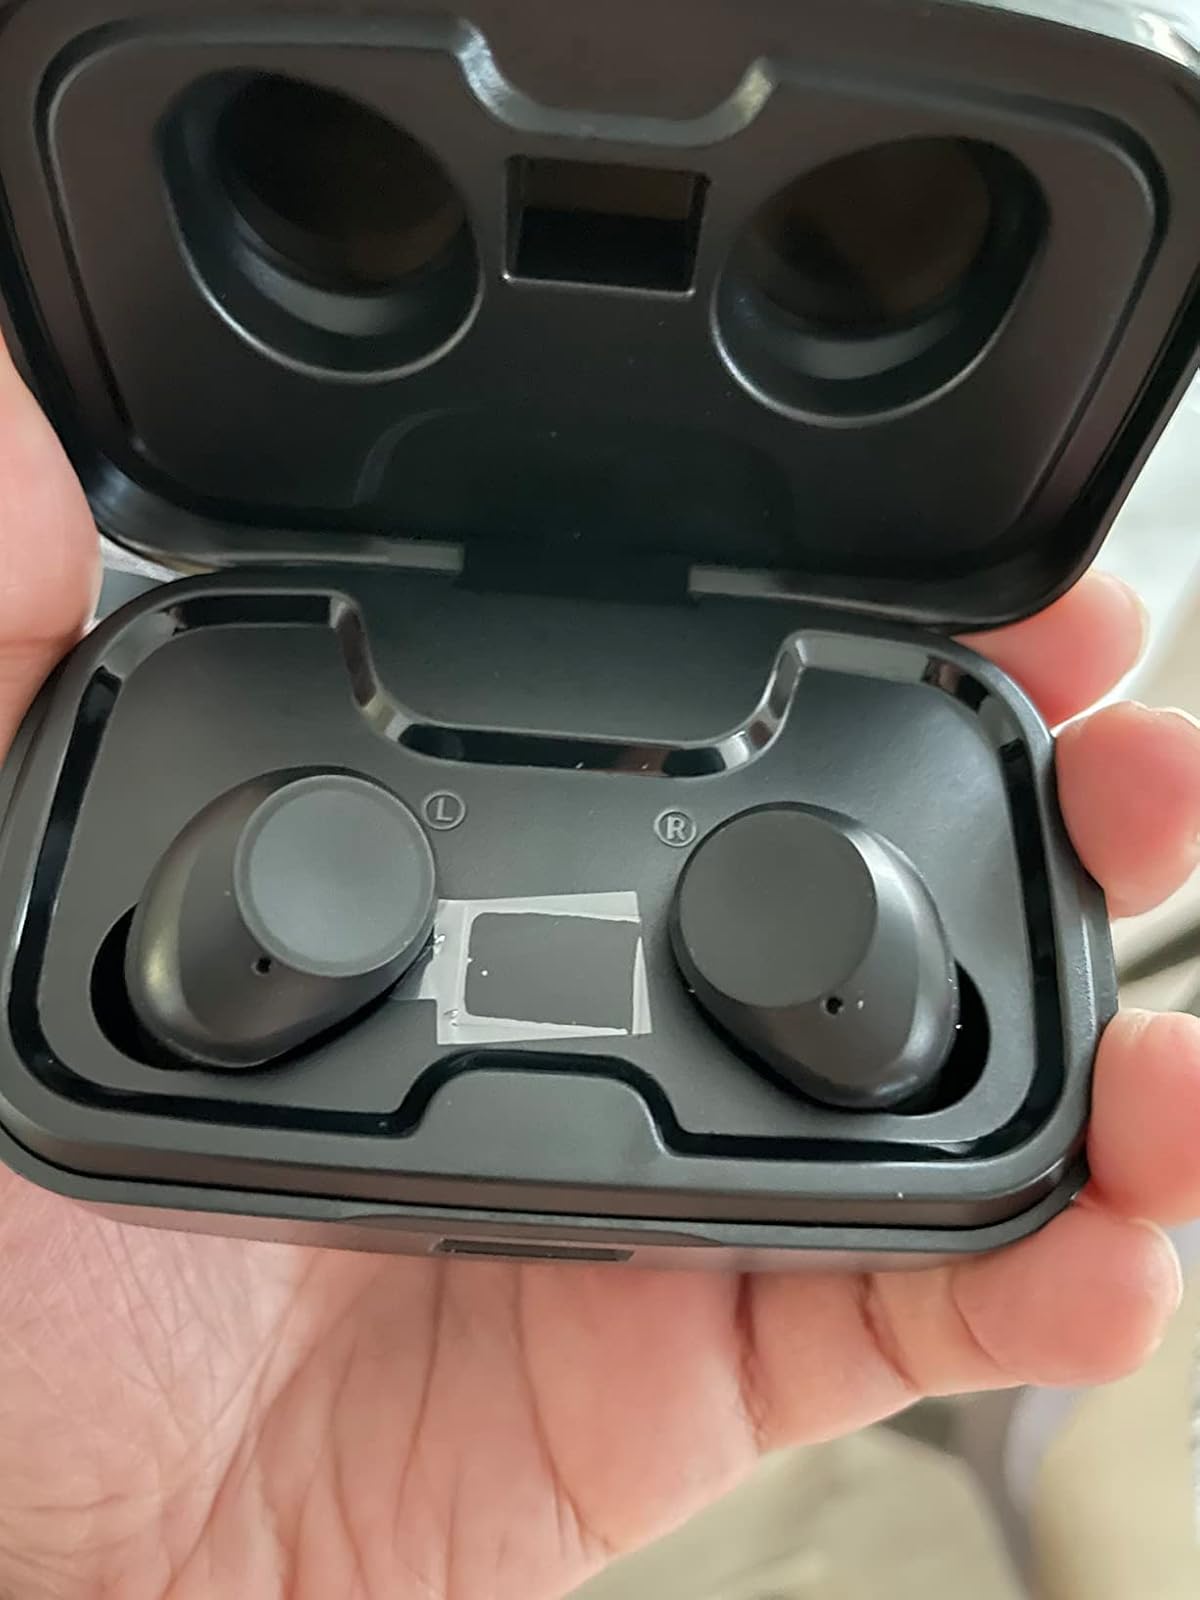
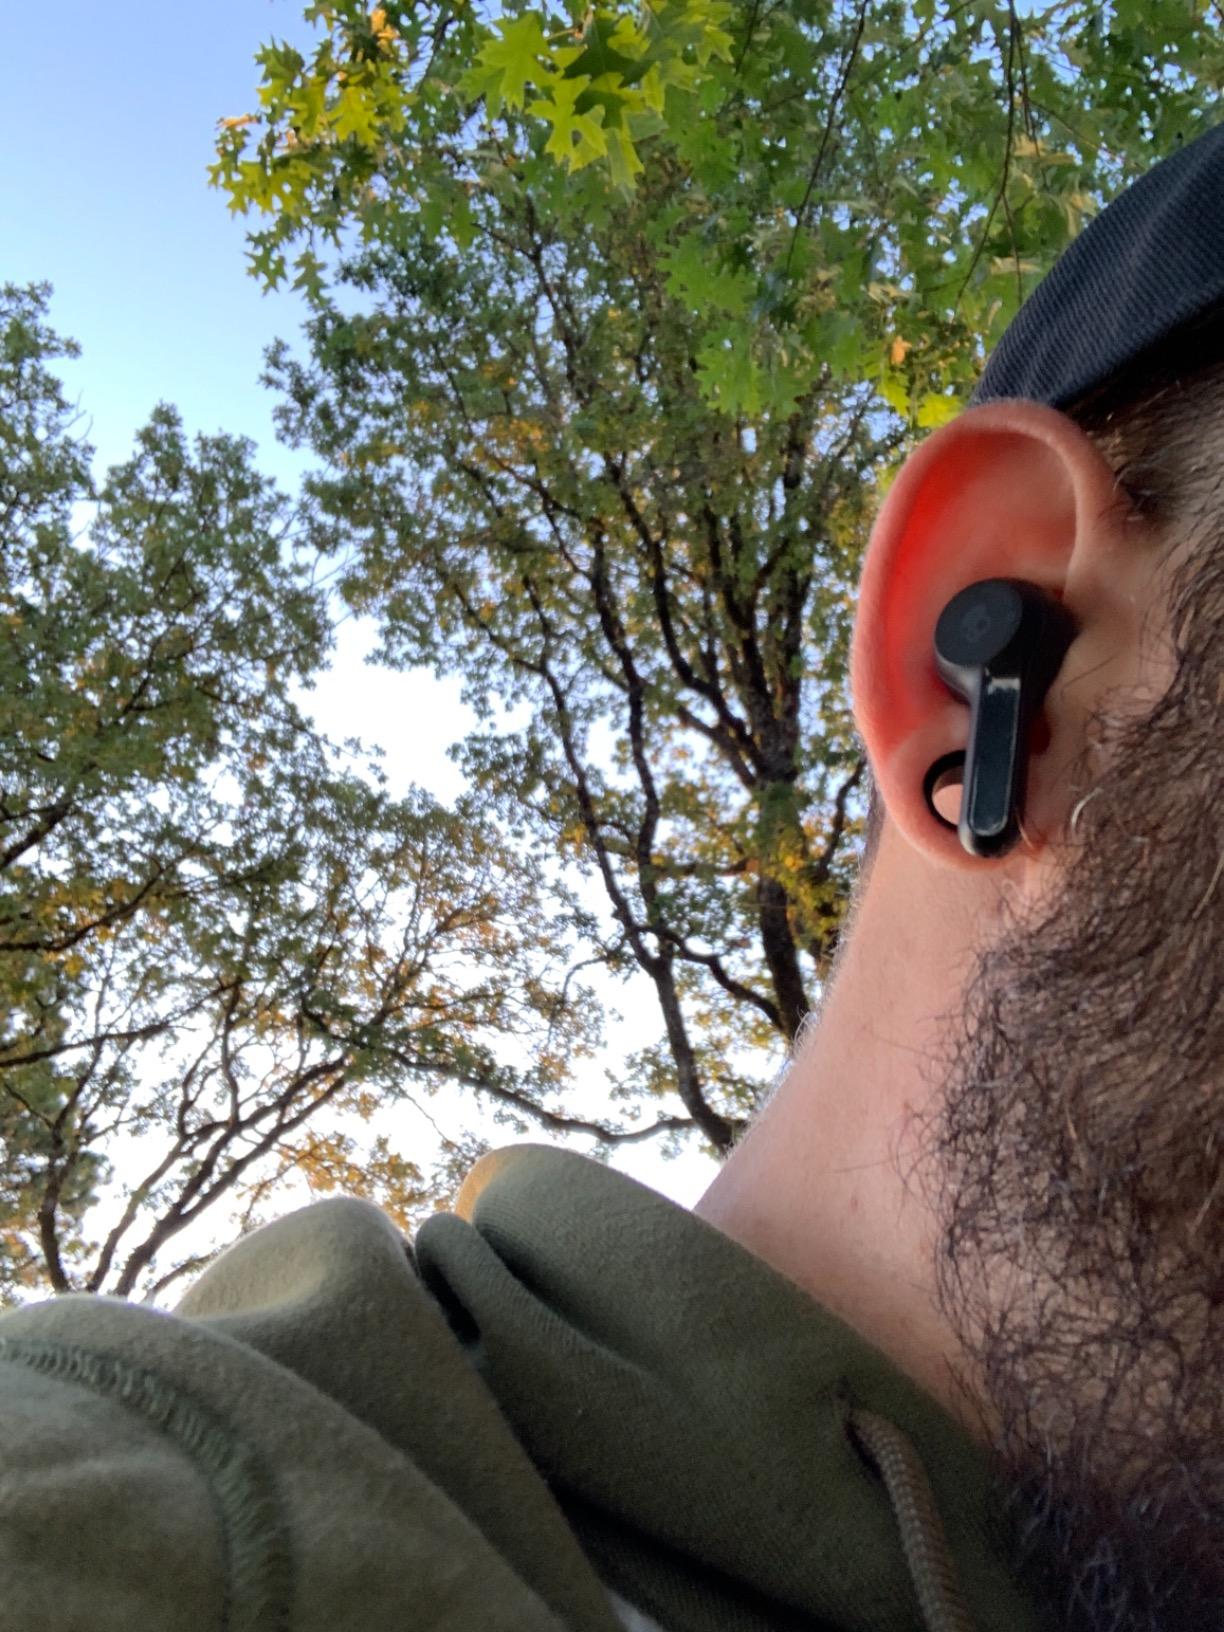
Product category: earbuds
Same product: no